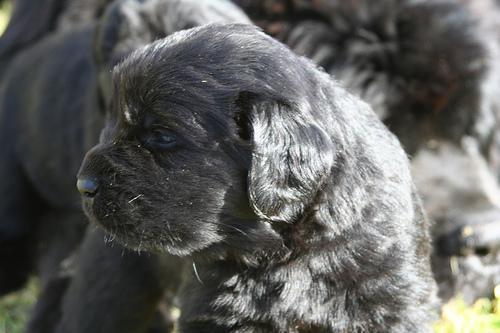
Newfoundland